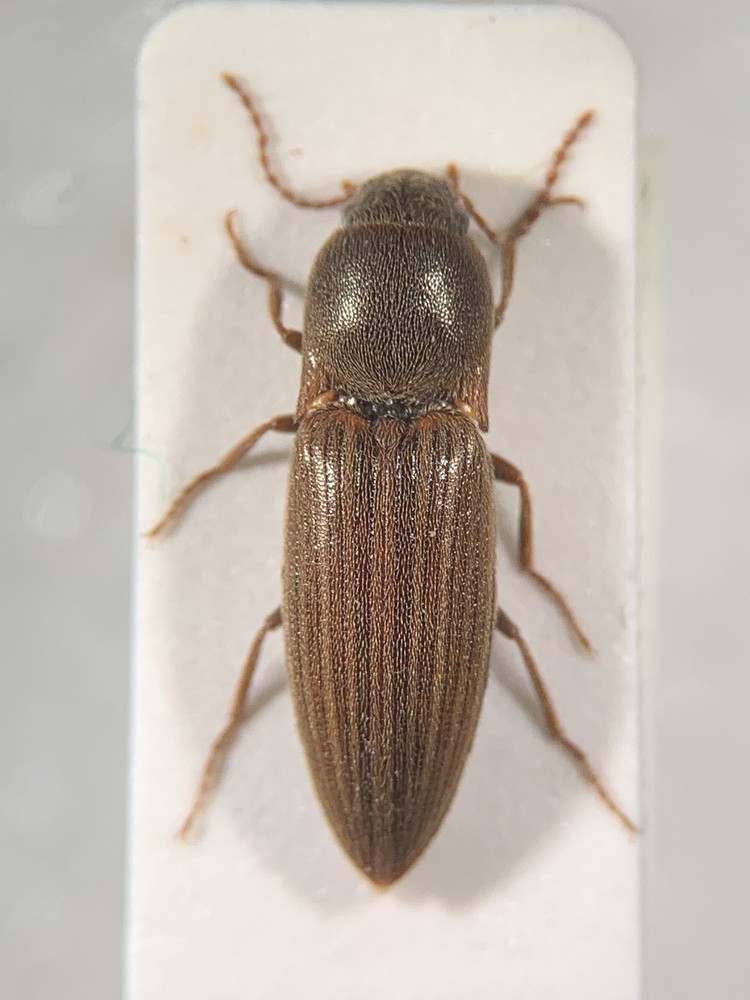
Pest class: clickbeetles_wireworms